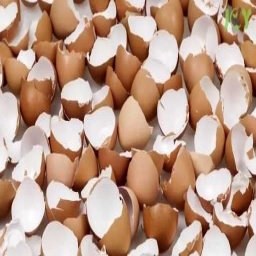
Label: eggshells